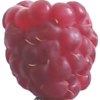
Label: raspberry